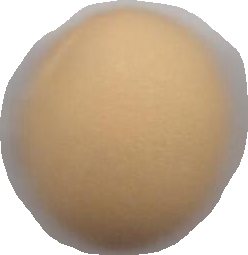
Variety: Grobogan